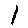
Label: 1